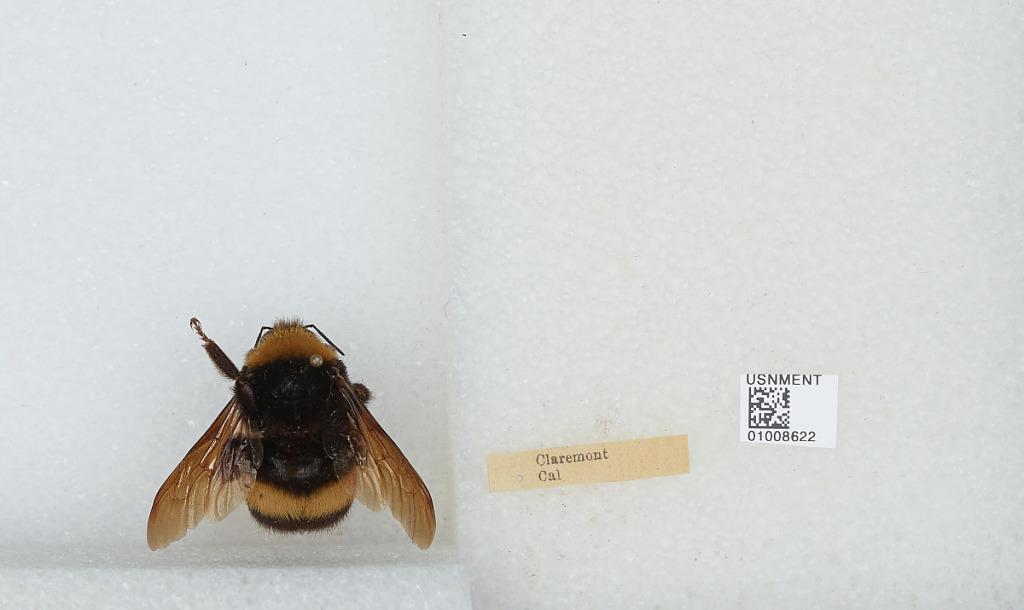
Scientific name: Bombus (Crotchiibombus) crotchii Cresson
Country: United States
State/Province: California
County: Los Angeles
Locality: Claremont
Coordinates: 34.11, -117.72